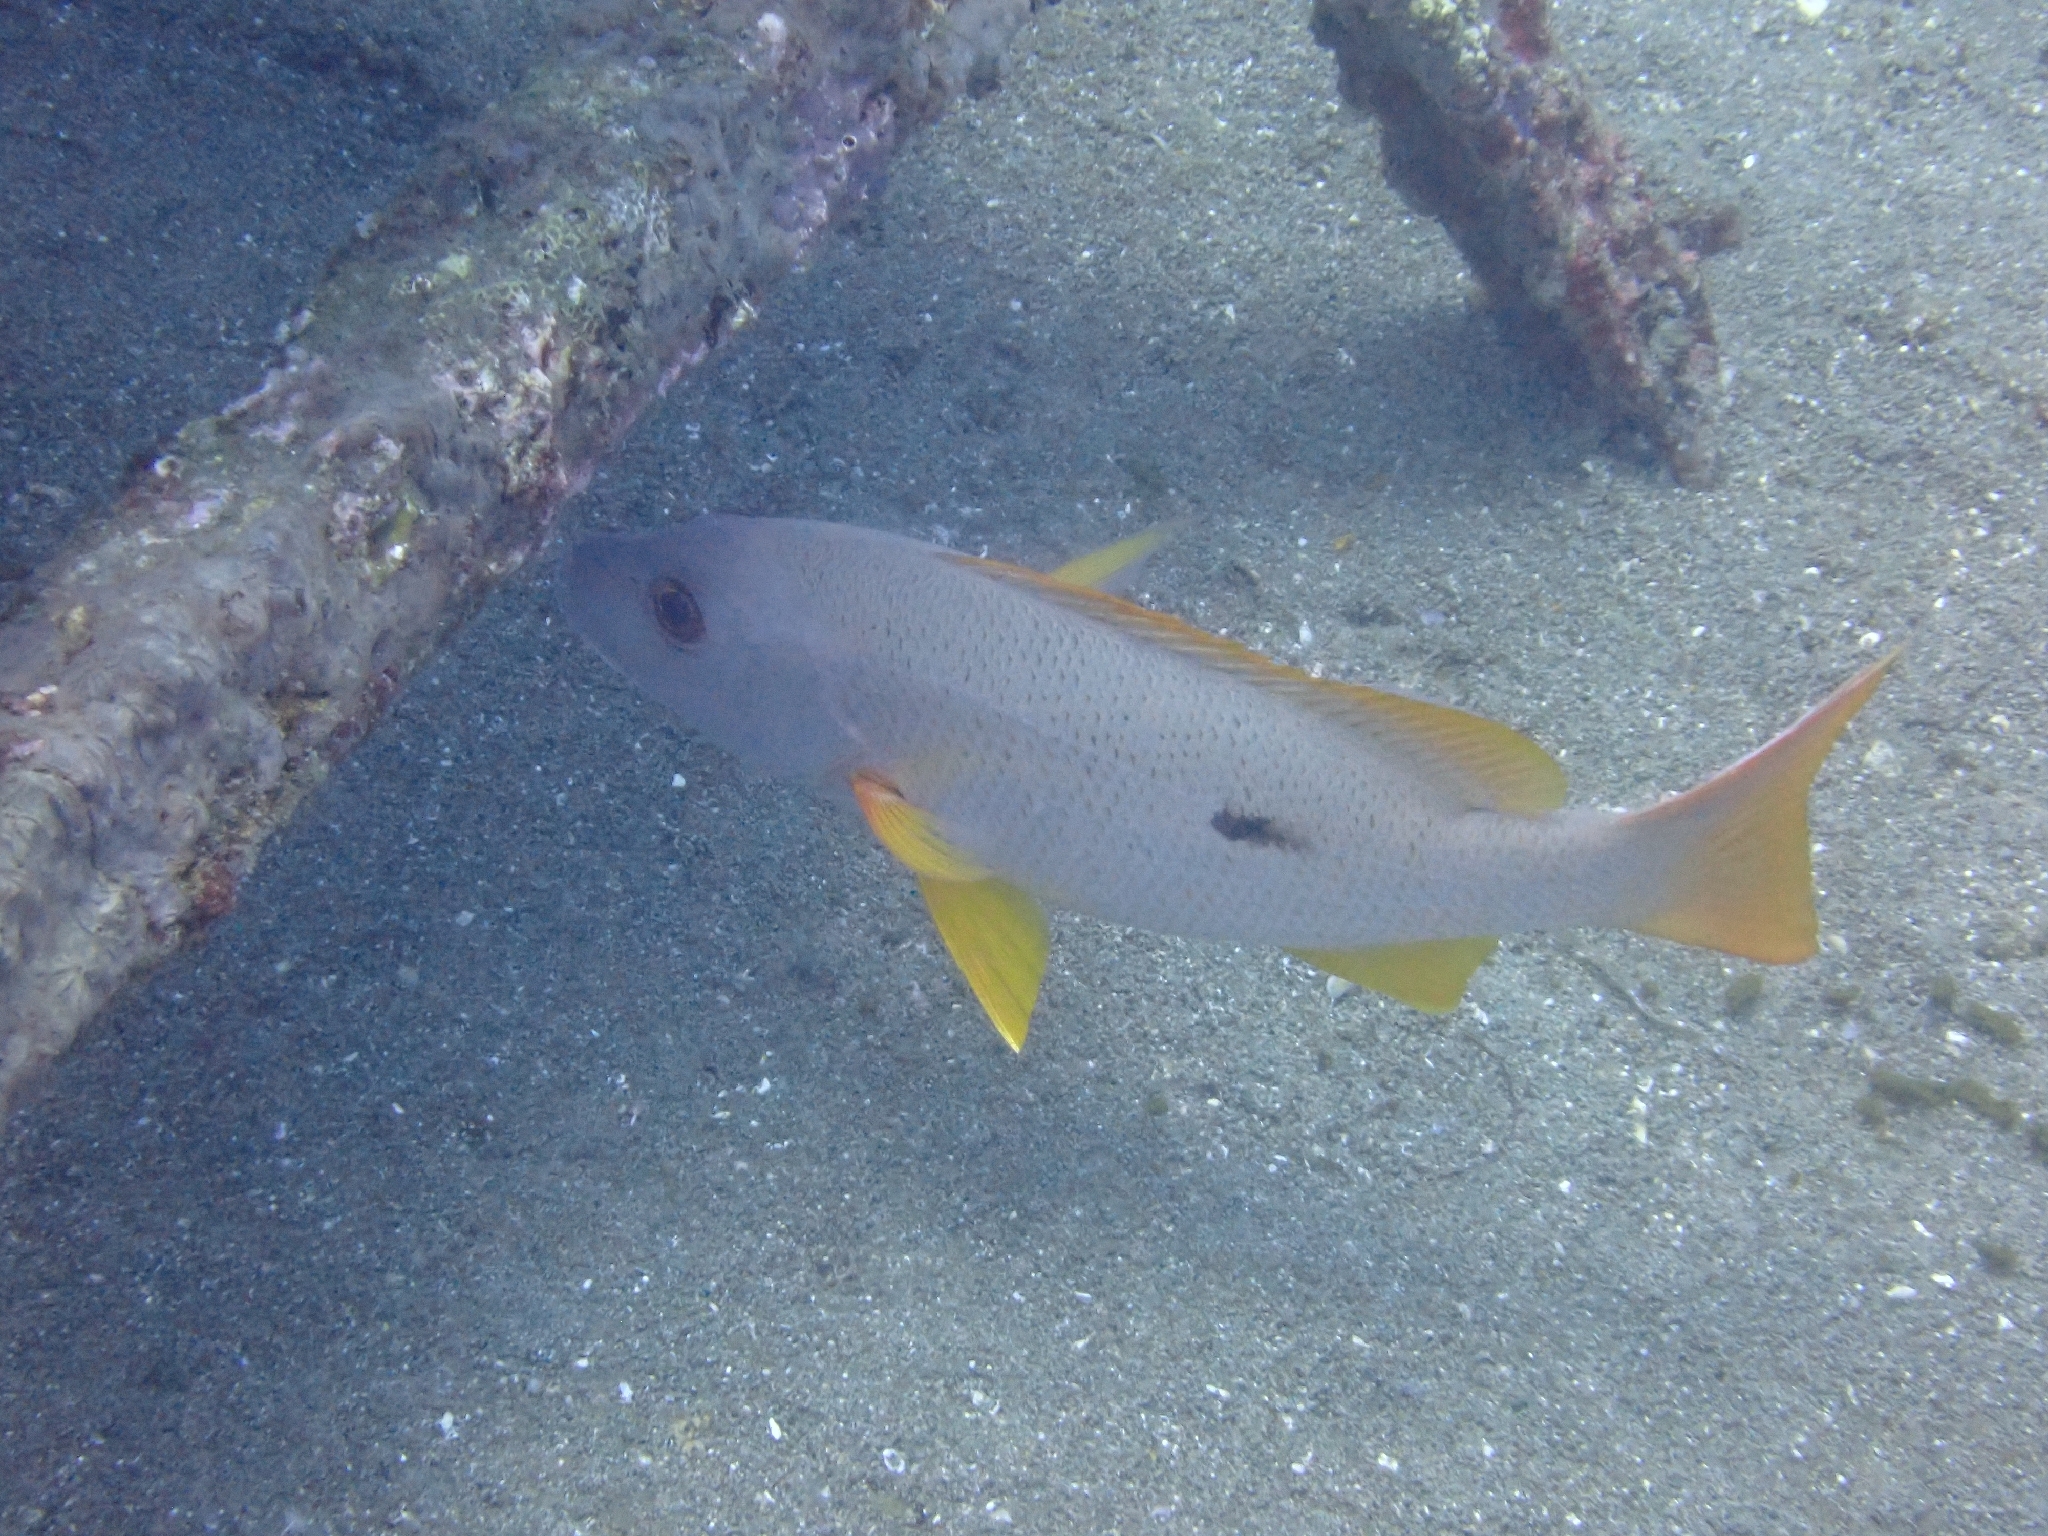
fish (species not among the labelled classes)